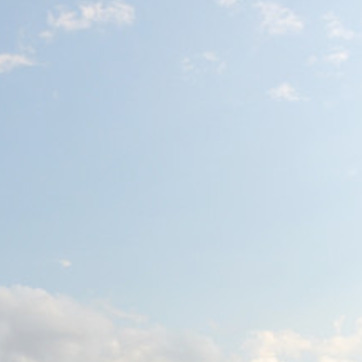
Material: sky